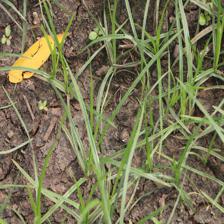
Label: Grass